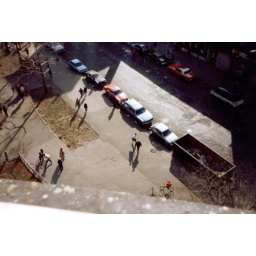
outside my bedroom window in lower east side, NY.